Rhapsody of Happiness

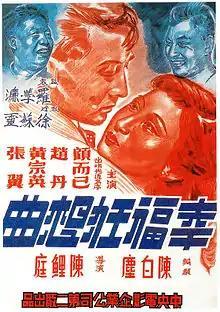
Original poster

Rhapsody of Happiness is a Chinese film directed by Chen Liting and written by Chen Baichen. Made during the Republican era, it was produced by the state-owned China Film No. 2 Studio based in Shanghai. The film was released in late 1947, following the success of Chen Liting's first film "Far Away Love".